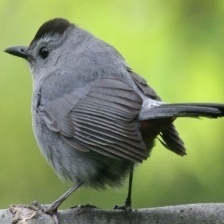
Species: GRAY CATBIRD
Scientific name: DUMETELLA CAROLINENSIS